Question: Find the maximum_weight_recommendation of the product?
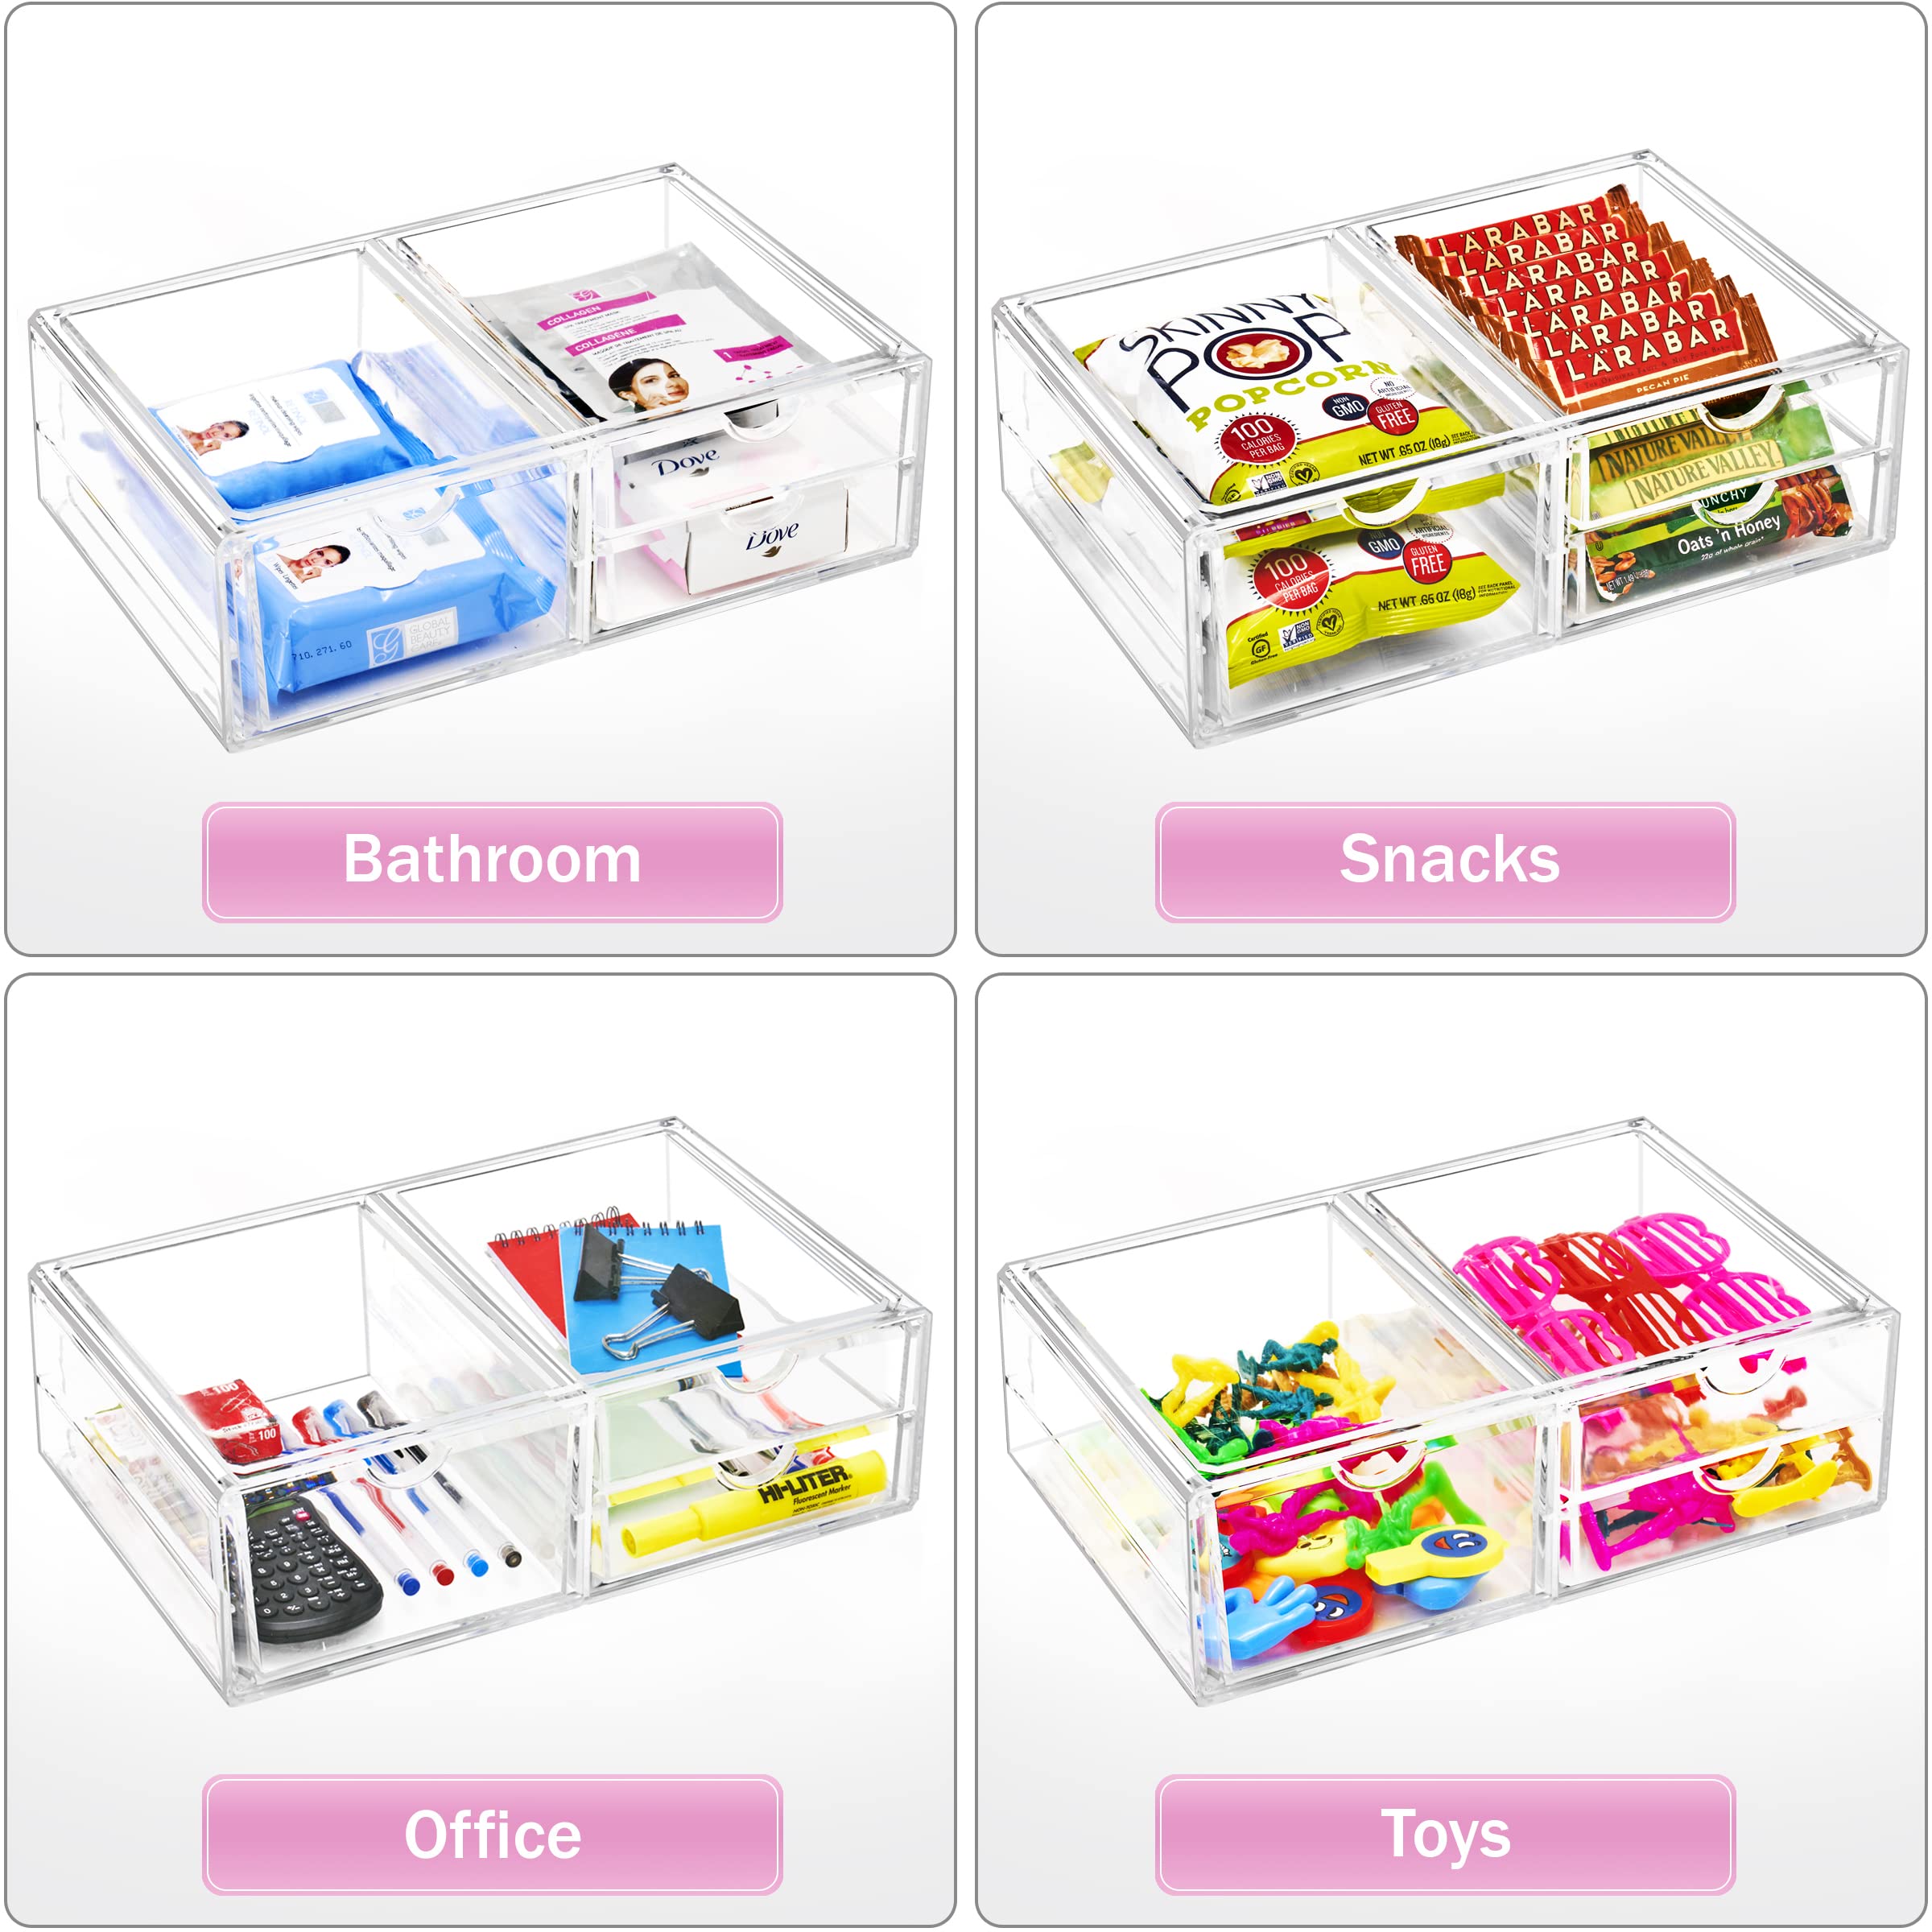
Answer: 65.0 ounce